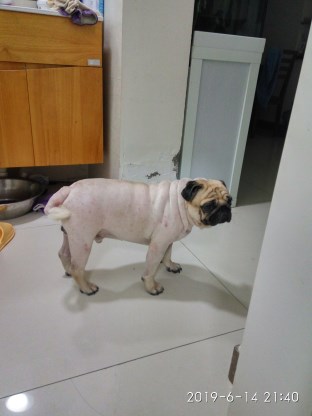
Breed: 798-n000130-pug